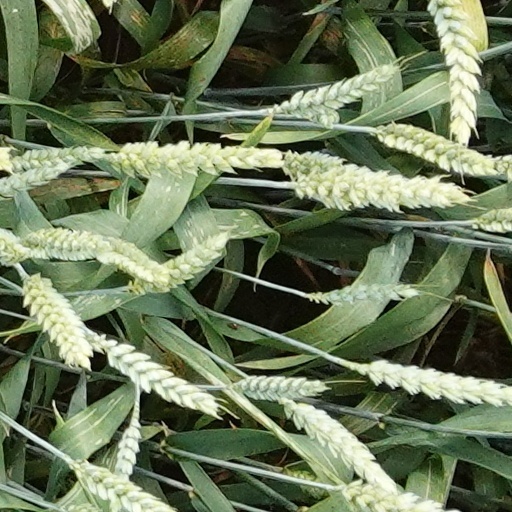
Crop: wheat